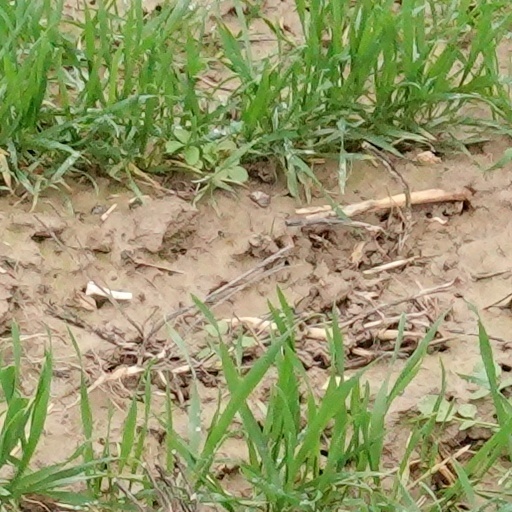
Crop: wheat